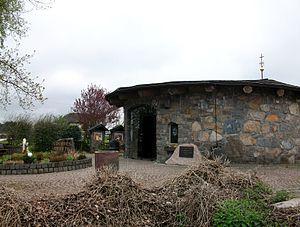
Après les apparitions de Lourdes, de très nombreuses répliques de la grotte de Lourdes sont réalisées, jusqu'en 1914. Ce n'est évidemment pas une date butoir. Après cette date, le nombre de copies de la grotte continue toujours d'évoluer. En 2015, un auteur a répertorié en France plus de 765 sites, et dans le reste du monde 321 copies de la grotte.